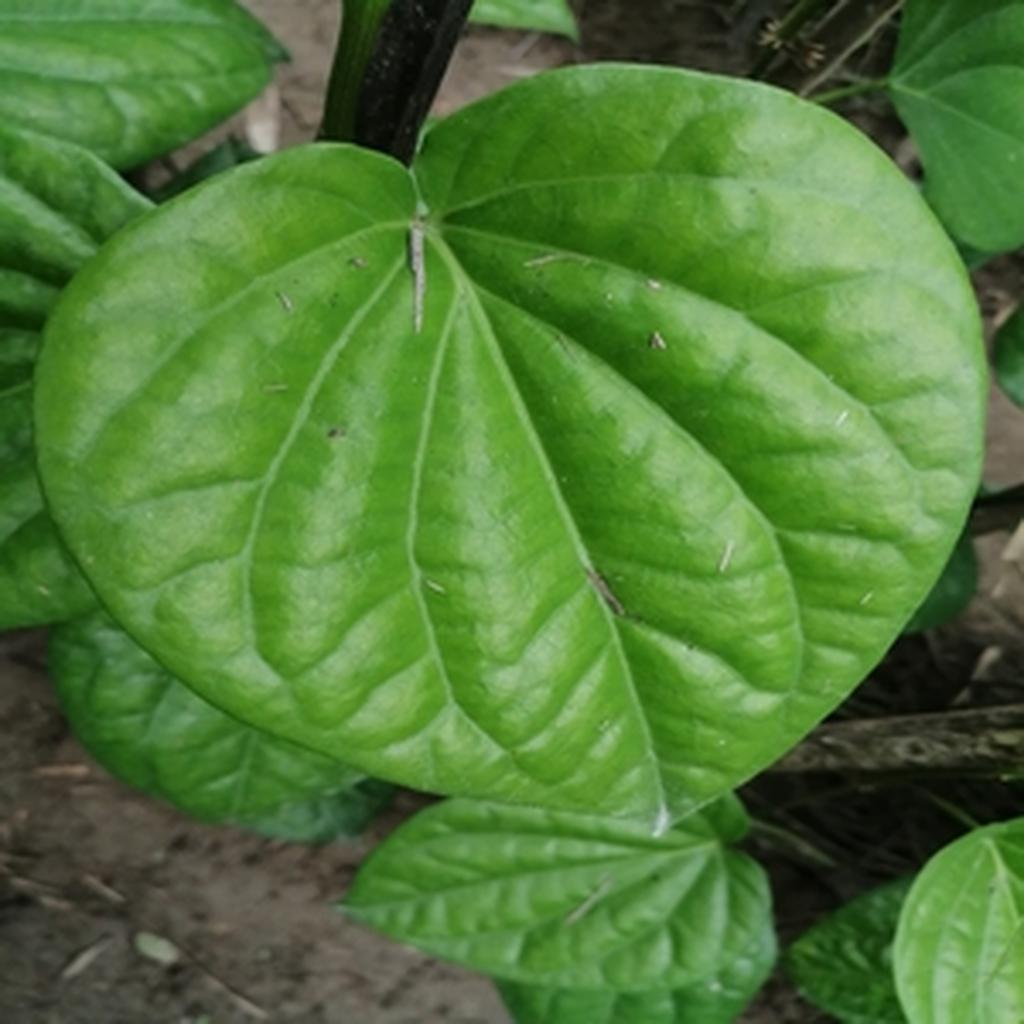
Label: Healthy_Leaf